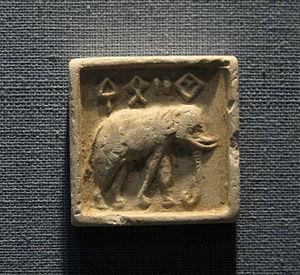
La civilisation de la vallée de l'Indus, ou civilisation harappéenne, du nom de la ville antique de Harappa, est une civilisation de l'Âge du bronze, dont le territoire s'étendait autour de la vallée du fleuve Indus, dans l'ouest du sous-continent indien. Ses traits caractéristiques se développent durant une période dite « mature », qui va d'environ 2600 av. J.-C. à 1900 av. J.-C., mais plus largement les phases associées à cette civilisation vont au moins de la fin du IVᵉ millénaire av. J.‑C. au début du IIᵉ millénaire av. J.‑C.